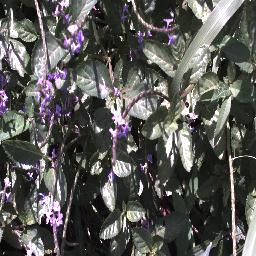
Label: snake_weed